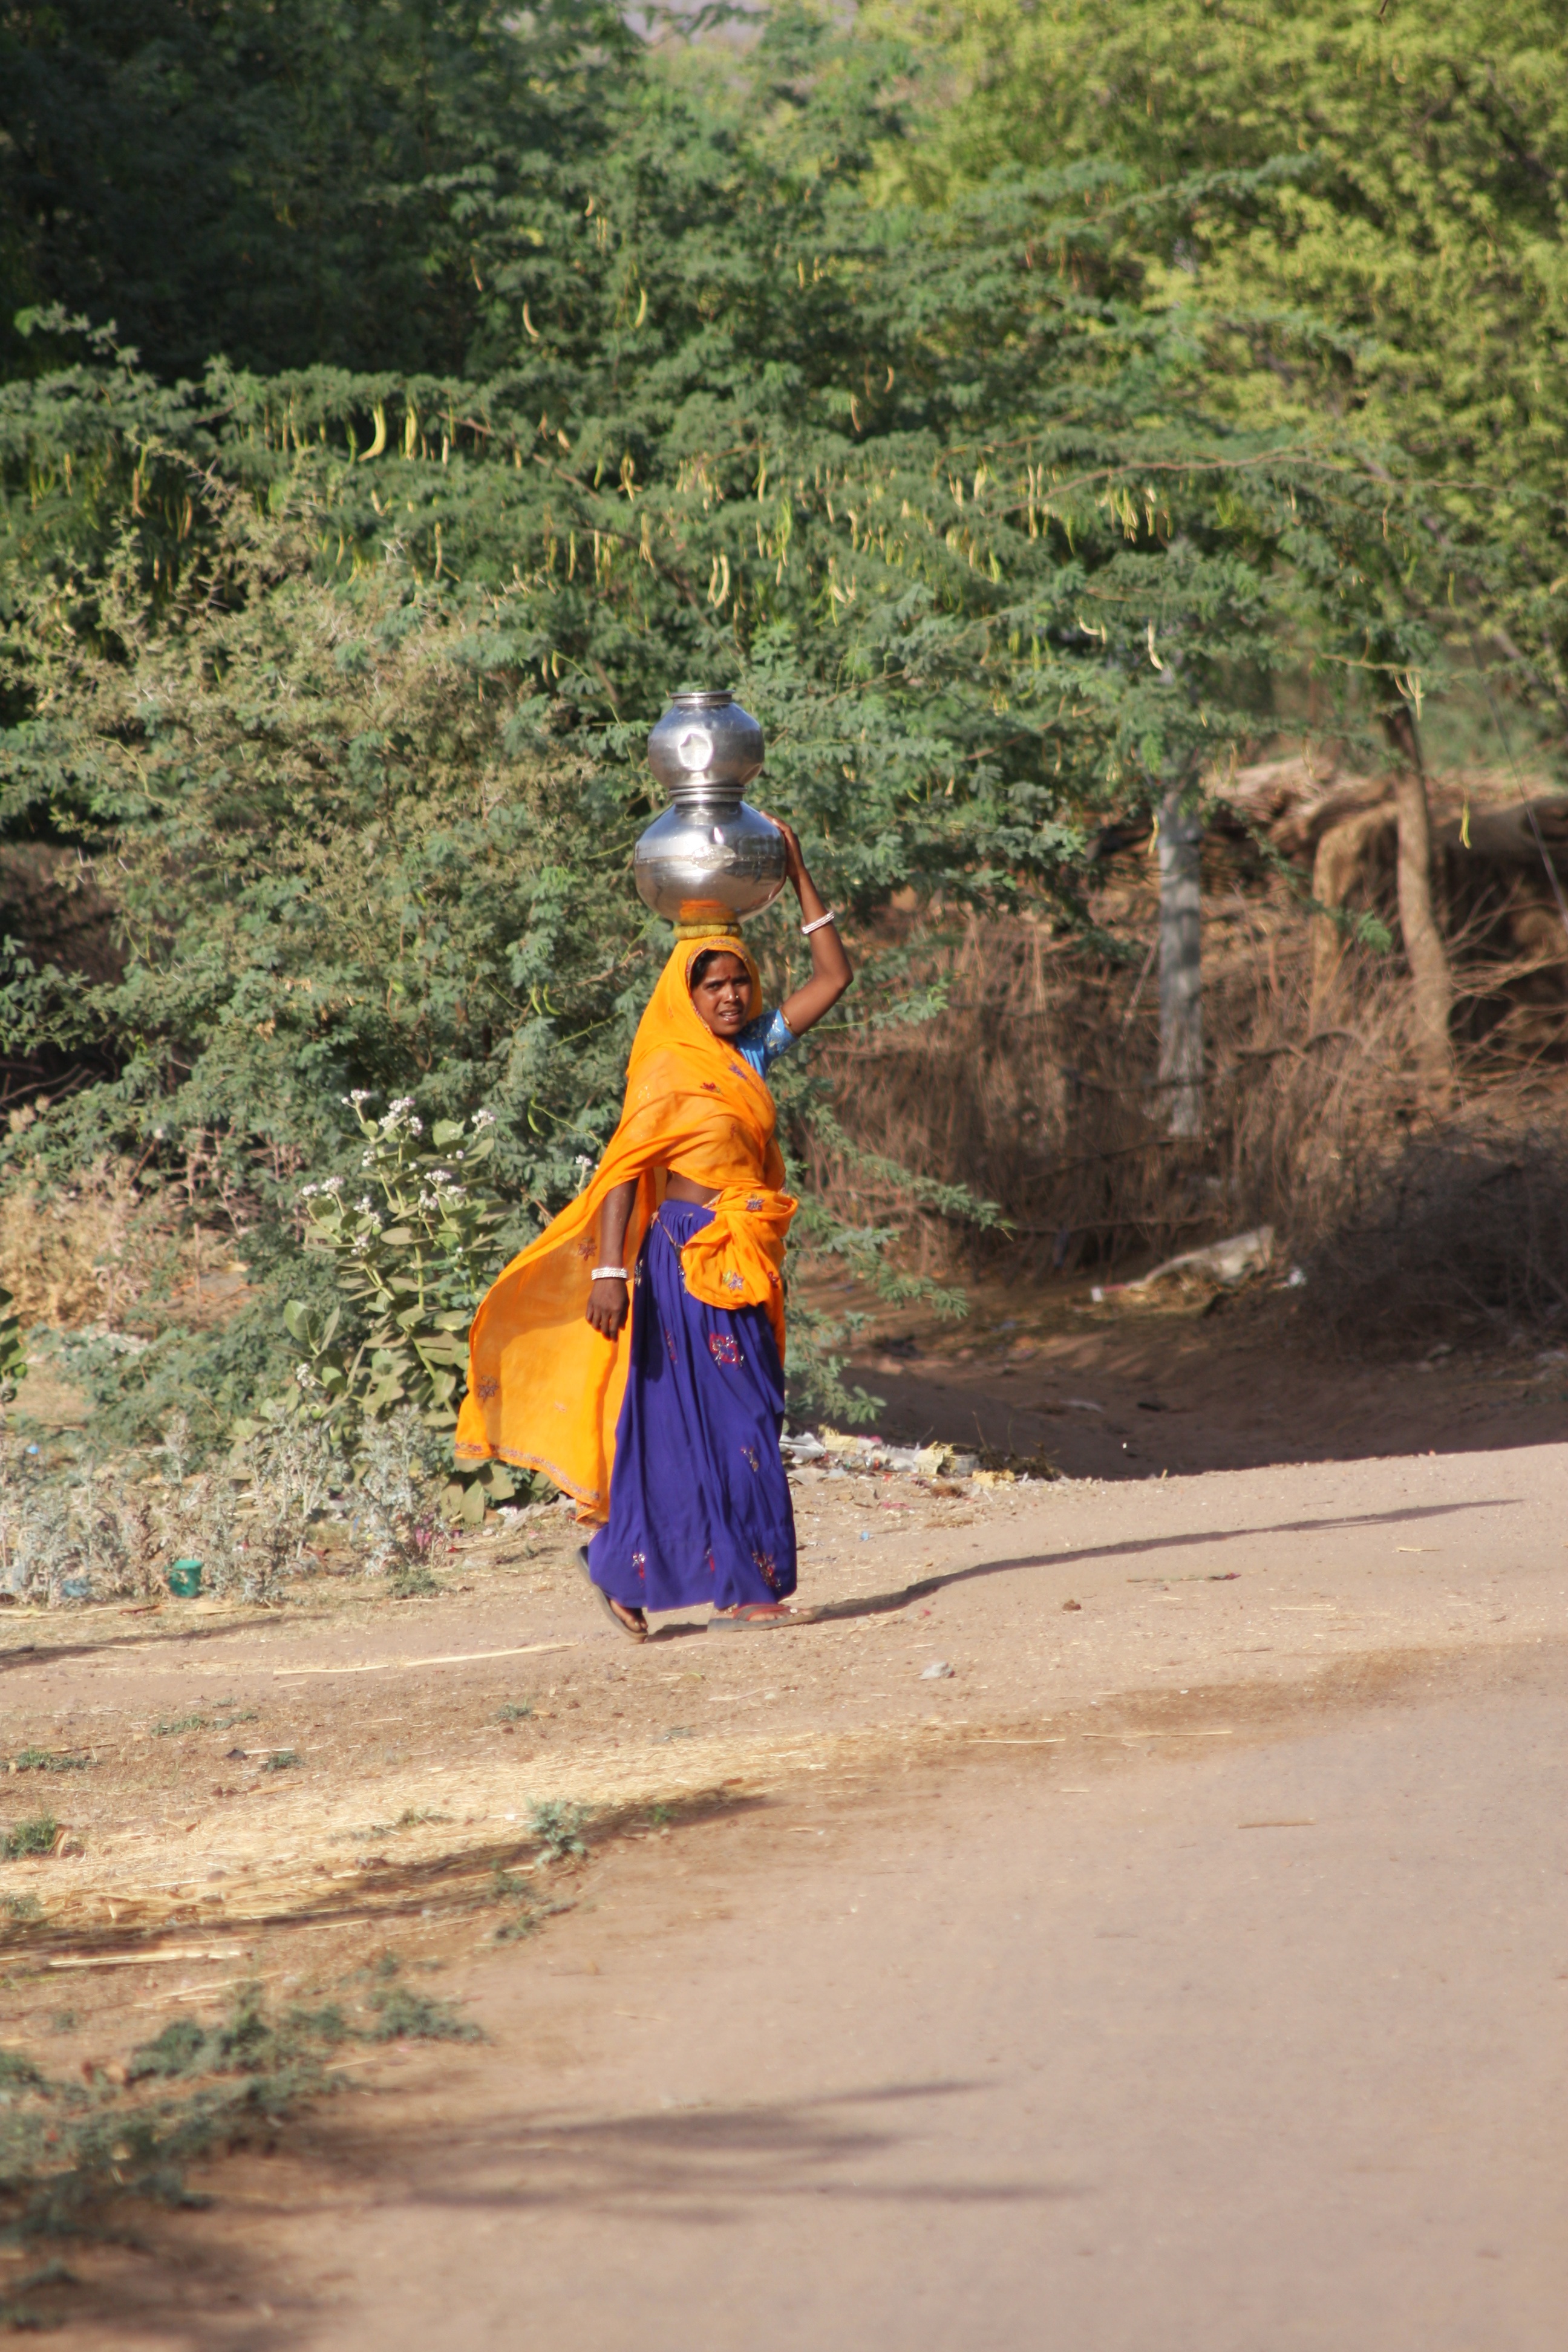
landscape, tree, water, sand, plant, sky, woman, vacation, travel, recreation, soil, yellow, tourism, worker, saree, india, poor